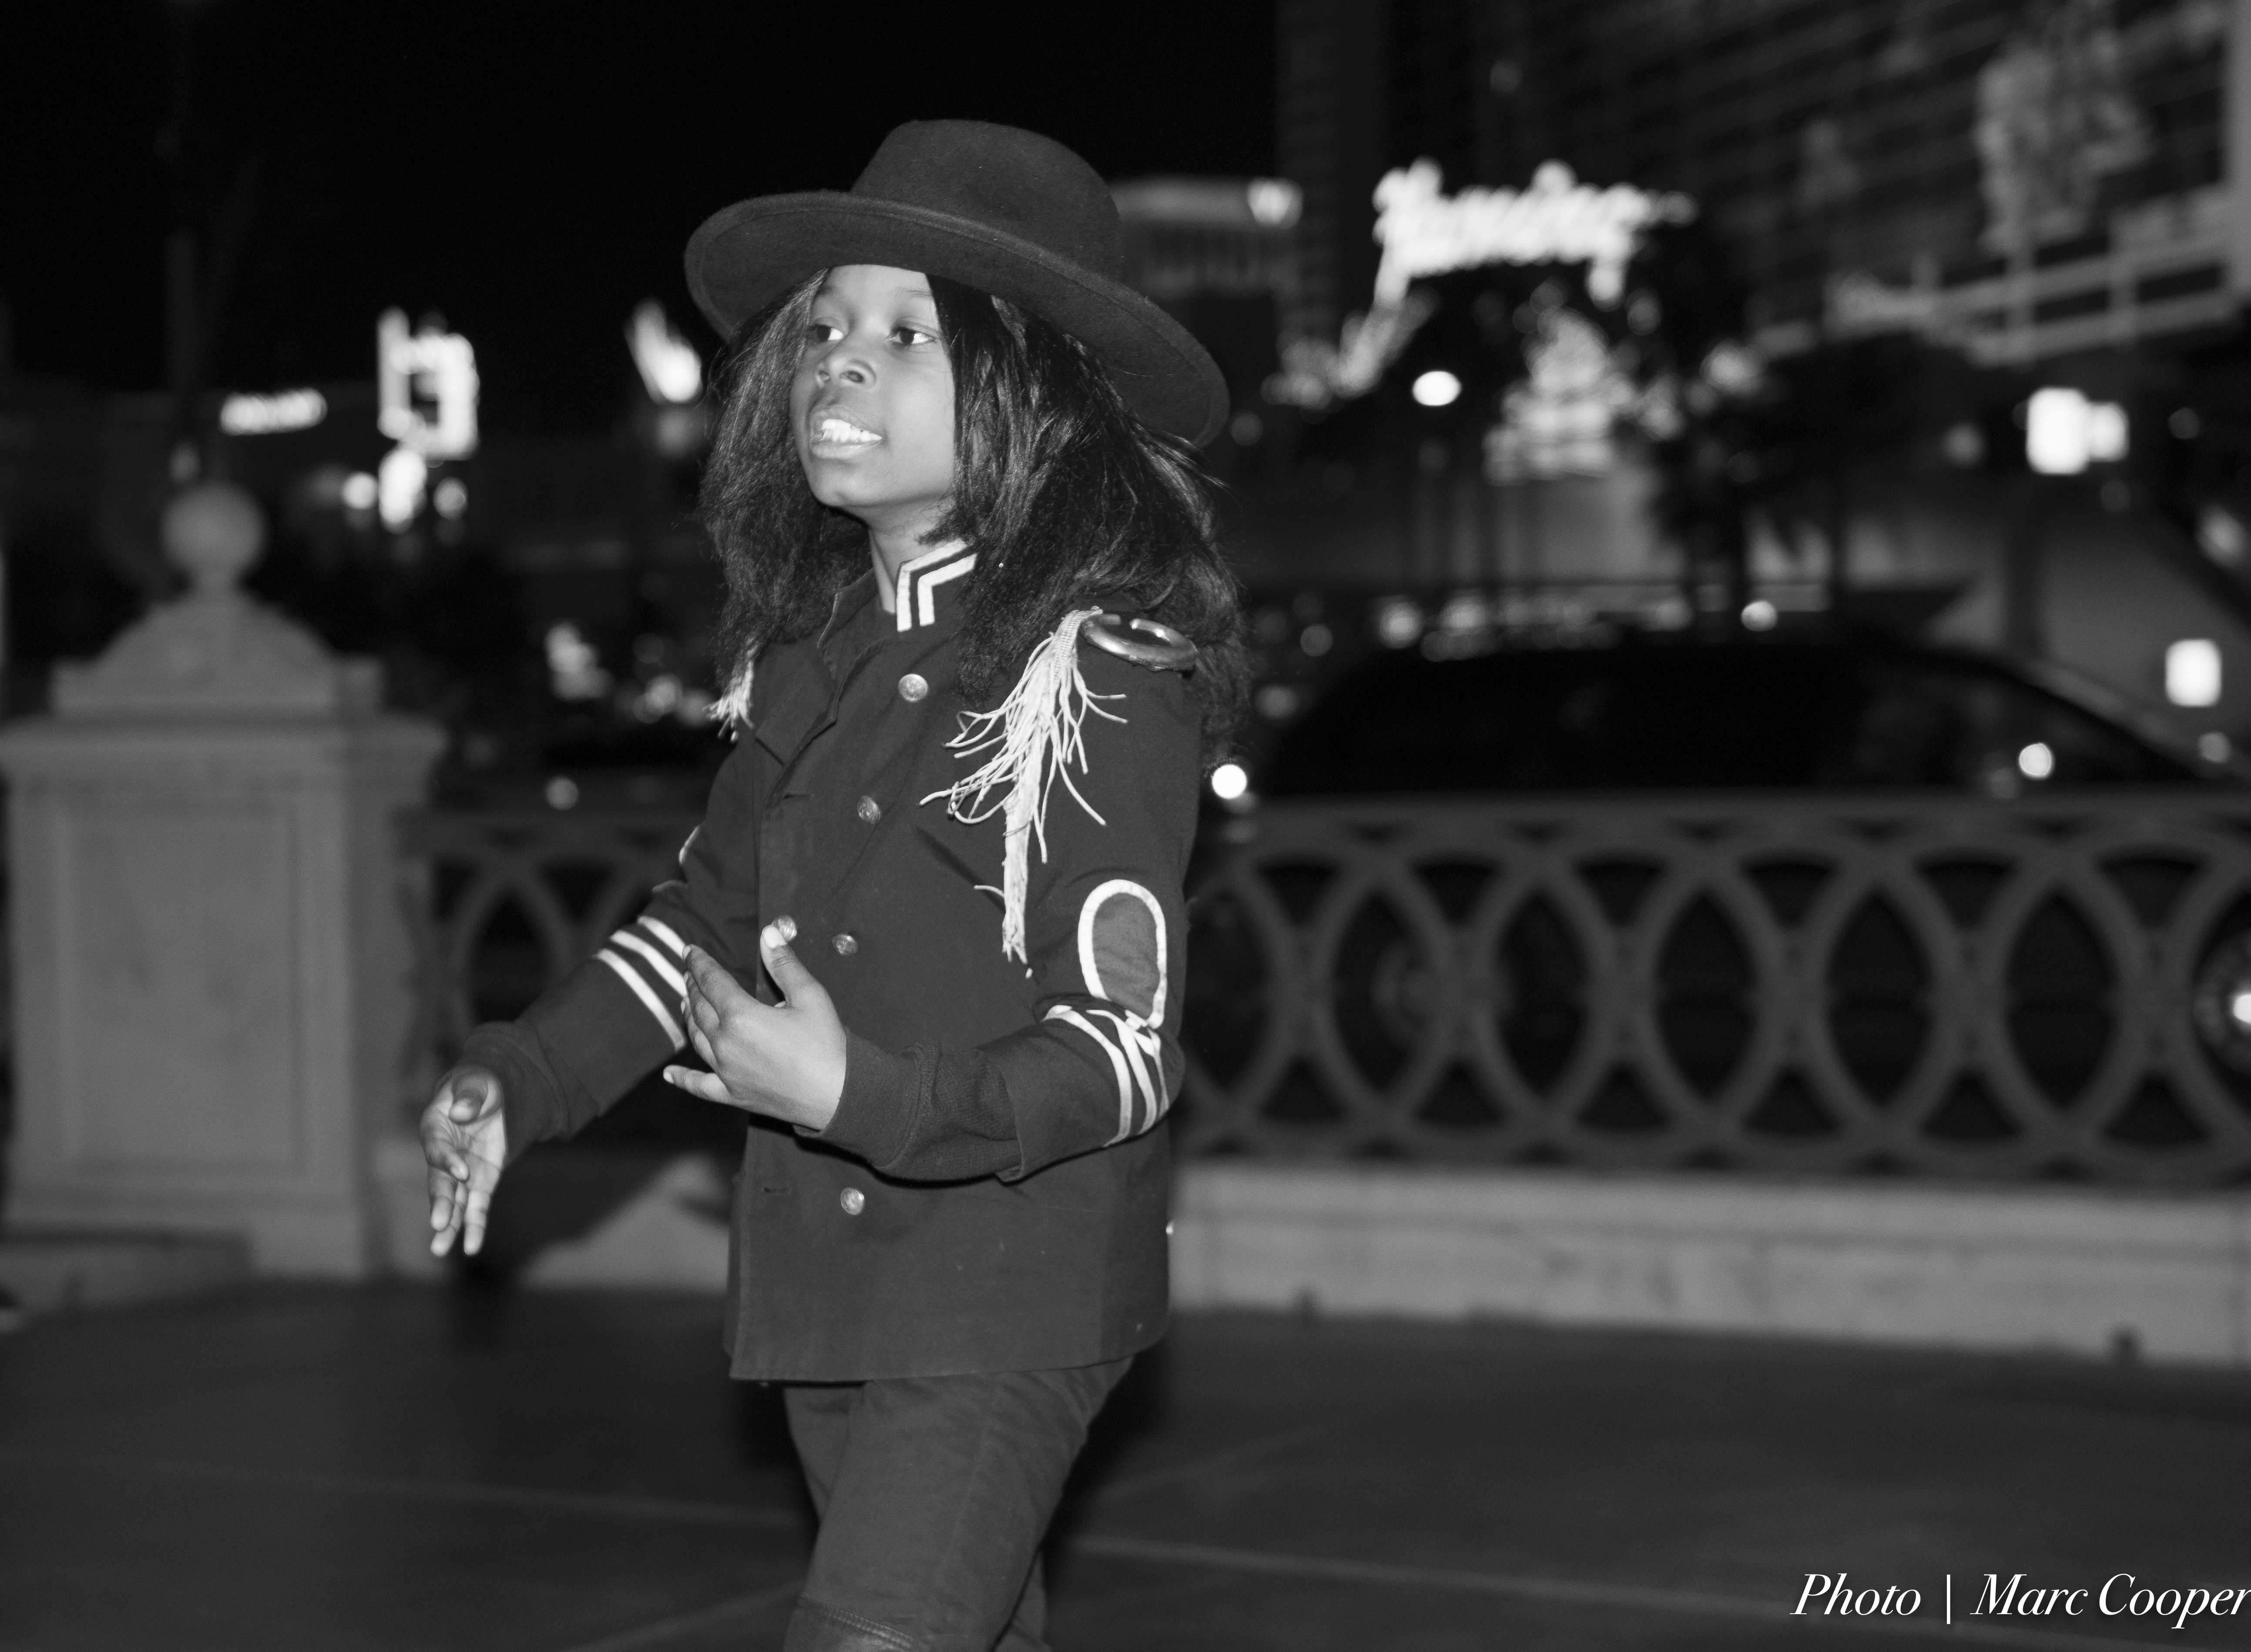
black and white, street, model, darkness, fashion, nikon, performer, clothing, black, monochrome, lady, performance art, bw, nightphotography, d810, vegasstrip, vegasstreet, marccooperphotography, lasvegas, costume, monochrome photography